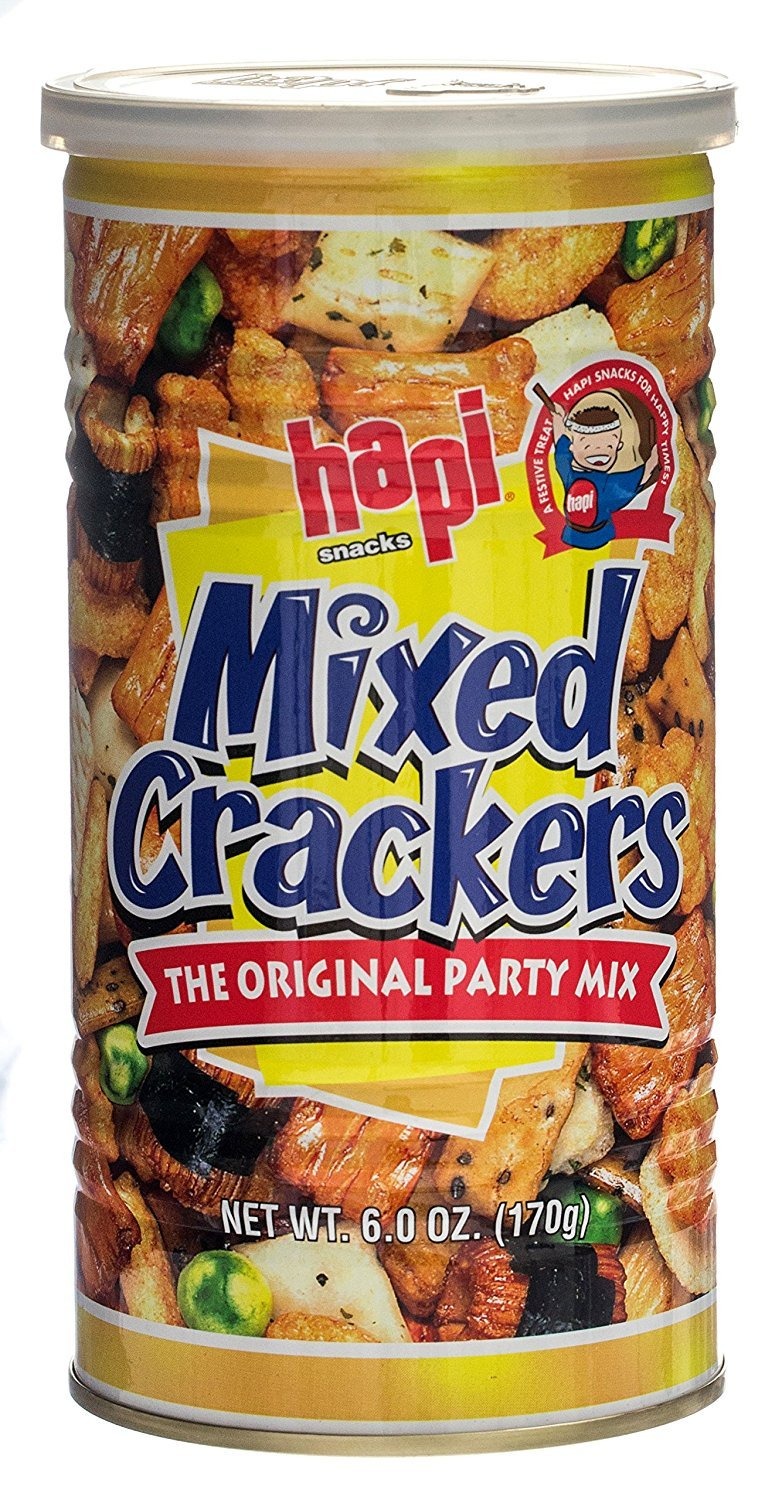
Item Name: Hapi Mixed Crackers, 6 oz
Bullet Point 1: Product Type:Grocery
Bullet Point 2: Item Package Dimension:7.62 cm L X7.62 cm W X17.78 cm H
Bullet Point 3: Item Package Weight:0.226 kg
Bullet Point 4: Country Of Origin: Thailand
Value: 6.0
Unit: Ounce

Price: 5.79